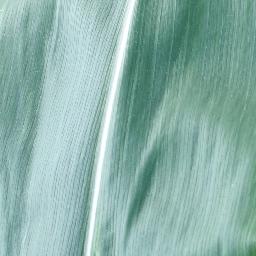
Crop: corn
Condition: (maize)_healthy